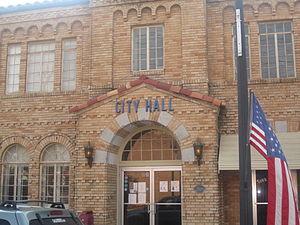
La ville de Homer est le siège de la paroisse de Claiborne, dans l’État de Louisiane, aux États-Unis. Sa population s’élevait à 3 237 habitants lors du recensement de 2010, estimée à 2 964 habitants en 2016.